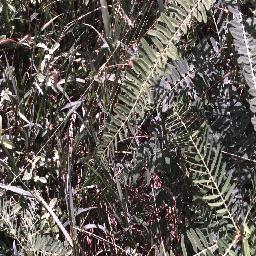
Label: negative